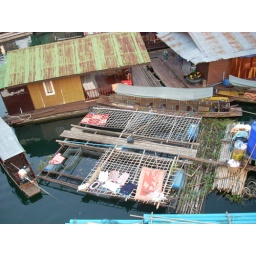
More views of Khao Laem, this time from the longest wooden bridge in Thailand.